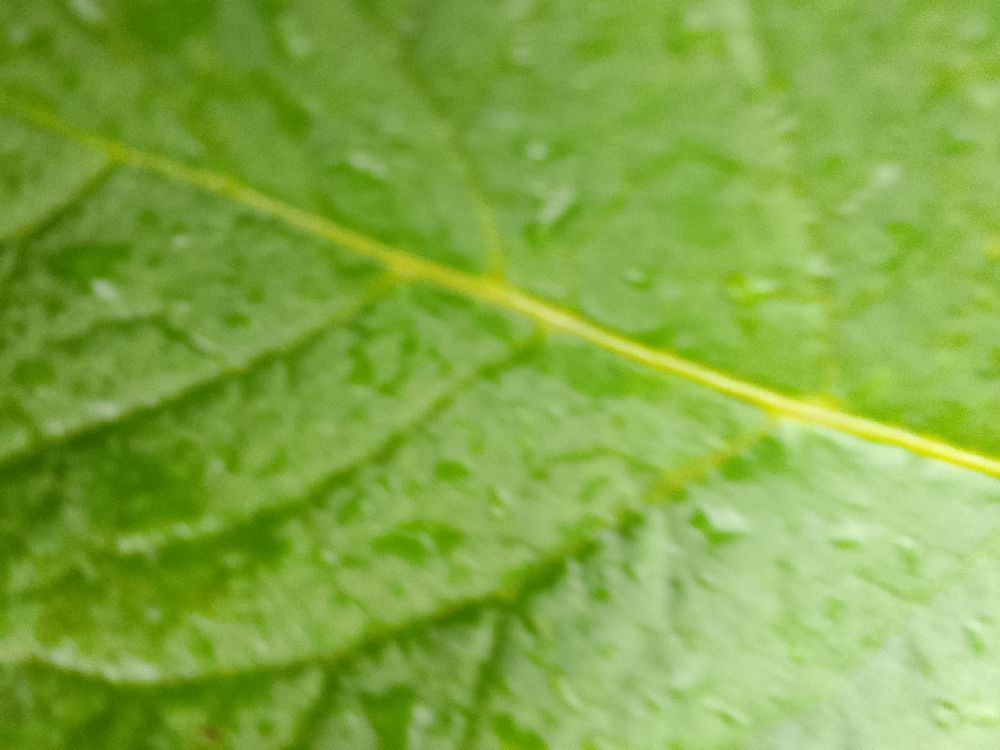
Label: Healthy